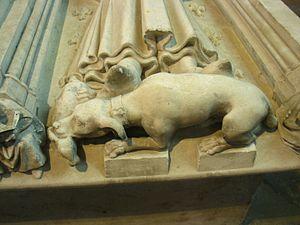
Chien tuant un lapin au pied du gisant de Philippe d'Alençon dans la basilique Saint-Denis
Les Animaux sont en biologie, selon la classification classique, des êtres vivants hétérotrophes, c’est-à-dire qui se nourrissent de substances organiques. On réserve aujourd'hui le terme « animal » à des êtres complexes et multicellulaires, bien qu’on ait longtemps considéré les protozoaires comme des animaux unicellulaires. Comme les autres êtres vivants, tout animal a des semblables avec qui il forme un groupe homogène, appelé espèce.